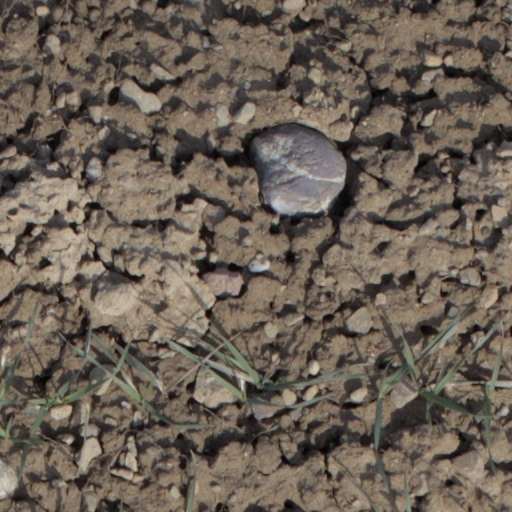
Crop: wheat